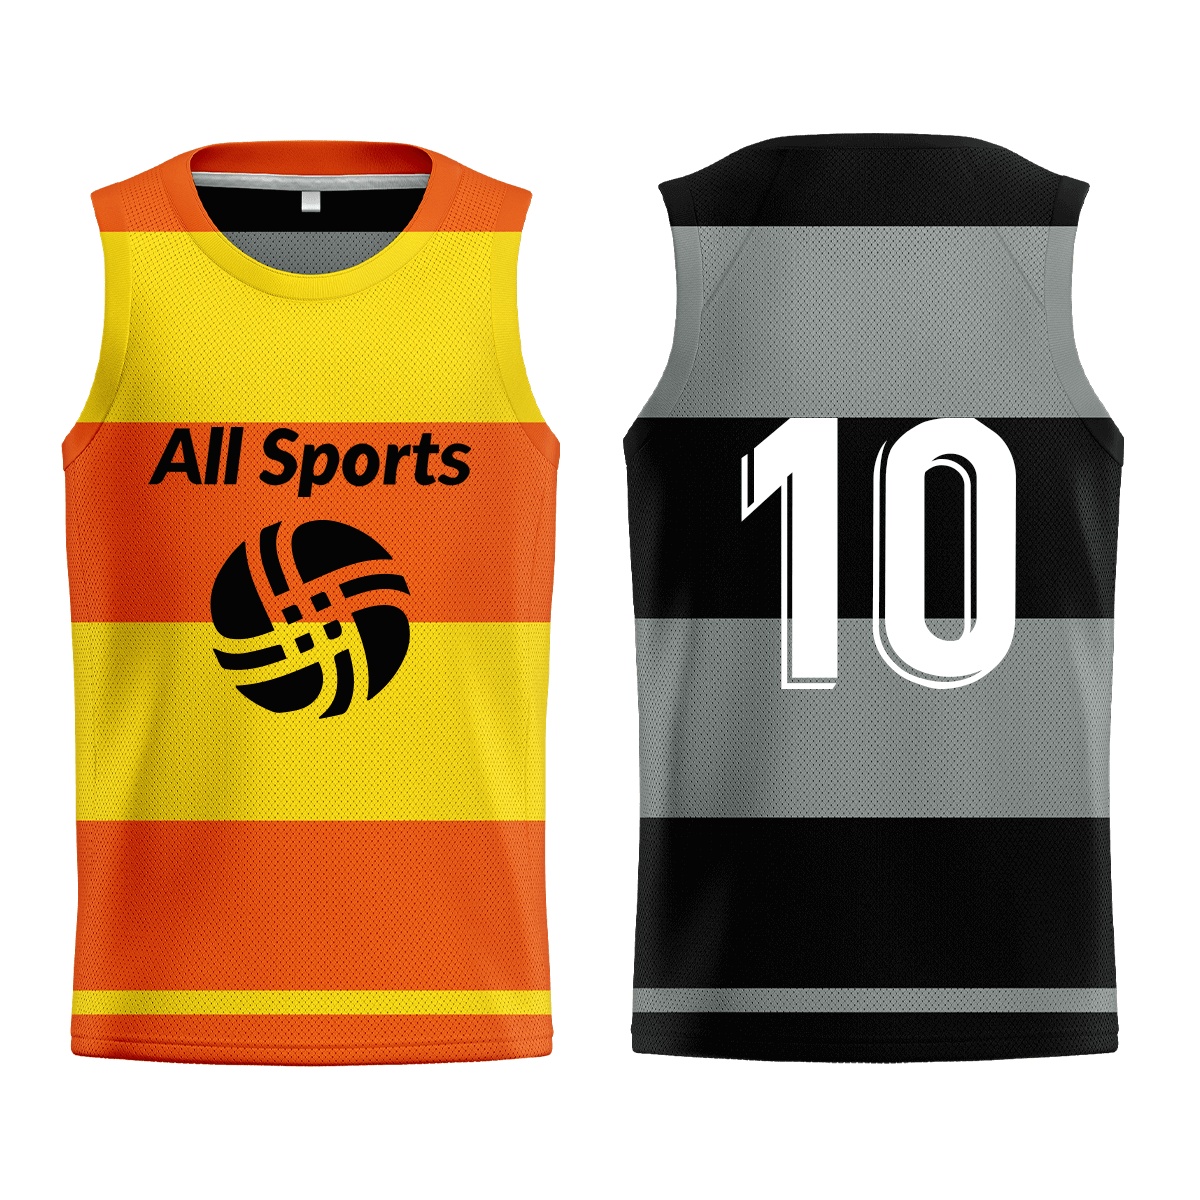
昇華フルオーダーリバーシブルビブス FYRBI2304
アイテム説明 多目的で複数のスポーツやトレーニングに対応：カスタマイズされたリバーシブルビブスは、様々なスポーツやトレーニングに対応するよう設計されています。フットボール、バスケットボール、野球、ホッケーなどをプレイする場合でも、ビブスは最高のパフォーマンスを発揮するために必要な快適さと柔軟性を提供します。 耐久性が高く、長持ちする：当社のサーマルダイサブリメーション印刷技術により、ジャージの色、名前、番号が洗濯機で退色したり落ちたりすることはありません。当社のトレーニングジャージは、頻繁に使用や洗濯をしても長持ちするように作られており、選手やコーチの方々にとっても優れた選択肢となっています。 あなたのニーズに合わせたカスタマイズ：当社のプロのデザイナーたちと一緒に、チームのアイデンティティとスピリットを完璧に表現するカスタムデザインを作成することができます。色、ロゴ、フォントなど、様々な要素から選んで、フィールドやコートで目立つユニークなルックスを作り出しましょう。 蛍光色の製作について： 蛍光色の製作は非常に複雑なため、最初の注文は最低5枚からとなりますが、追加注文は1枚から承ります。
Brand: ALL SPORTS
Category: Sporting Goods > Athletics > Coaching & Officiating > Captains Armbands